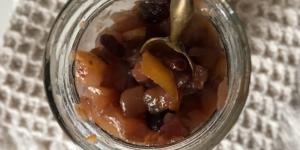
chutney de pera